Copenhagen Suborbitals

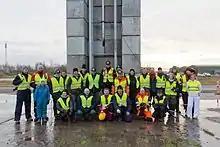
The crew gathered in front of the static rocket test setup in November 2011

Copenhagen Suborbitals was founded in 2008 by Kristian von Bengtson and Peter Madsen as a non-profit, crowd-funded project that discussed most of their operations on blogs and lectures.